Rachel Don

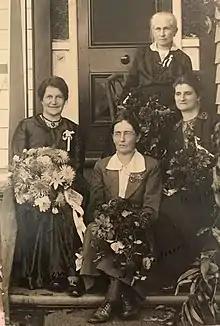
WCTU NZ national officers: Rachel Don, Christina Henderson, Kate Evans, Nellie Peryman

On the last day of the meeting, the Māori delegates sang a hymn then gave a farewell gift to Don, a greenstone tiki that she wore on a ribbon around her neck. The gift was documented in a group photograph of the national officers who had finished their 1921 year of service: Rachel Don, president; Christina Henderson of Christchurch, corresponding secretary; Kate Edger Evans of Wellington, recording secretary, Nellie Peryman of Carterton, editor of "White Ribbon"). Missing from the photograph were Priscilla Crabb of Palmerston North, acting president and vice-president; N.F. Walker of Gisborne, Maori Organising Treasurer; and, Alice Earnshaw of Christchurch, Organiser.